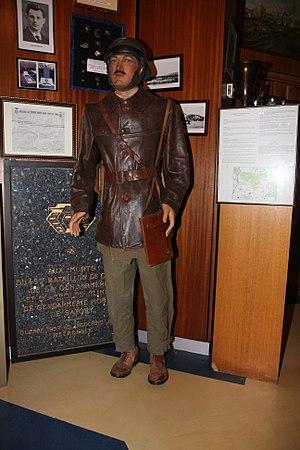
Tankiste du 45e BCC - Salle de traditions du GBGM - Satory (78)
Le 45ᵉ bataillon de chars de combat de la gendarmerie 45ᵉ BCCG - également appelé 45ᵉ bataillon de chars de la gendarmerie ou 45ᵉ bataillon de chars de combat est une unité blindée qui fut constituée en 1939 à partir du Groupe spécial de la garde républicaine mobile de Versailles-Satory.
La Gendarmerie mobile est une subdivision d'arme de la Gendarmerie nationale française spécialisée dans le maintien ou le rétablissement de l'ordre. Dans ses missions quotidiennes, elle participe à la sécurité publique générale aux côtés de la gendarmerie départementale.